John Lennon

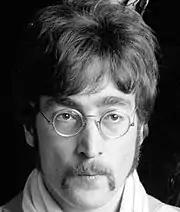

Brian Epstein managed the Beatles from 1962 until his death in 1967. He had no previous experience managing artists, but he had a strong influence on the group's dress code and attitude on stage. Lennon initially resisted his attempts to encourage the band to present a professional appearance, but eventually complied, saying "I'll wear a bloody balloon if somebody's going to pay me." McCartney took over on bass after Sutcliffe decided to stay in Hamburg, and Best was replaced with drummer Ringo Starr; this completed the four-piece line-up that would remain until the group's break-up in 1970. The band's first single, "Love Me Do", was released in October 1962 and reached No. 17 on the British charts. They recorded their debut album, "Please Please Me", in under 10 hours on 11 February 1963, a day when Lennon was suffering the effects of a cold, which is evident in the vocal on the last song to be recorded that day, "Twist and Shout". The Lennon–McCartney songwriting partnership yielded eight of its fourteen tracks. With a few exceptions, one being the album title itself, Lennon had yet to bring his love of wordplay to bear on his song lyrics, saying: "We were just writing songs... pop songs with no more thought of them than that – to create a sound. And the words were almost irrelevant". In a 1987 interview, McCartney said that the other Beatles idolised Lennon: "He was like our own little Elvis... We all looked up to John. He was older and he was very much the leader; he was the quickest wit and the smartest."